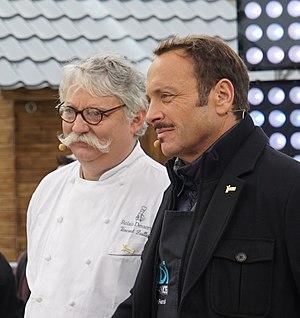
Midi en France est à Reims. Vincent Ferniot et Vincent Dallet.
Vincent Ferniot, né le 14 juin 1960 à Neuilly-sur-Seine en France, est à la fois journaliste gastronomique, comédien, musicien et présentateur de Midi en France sur France 3 depuis septembre 2015.